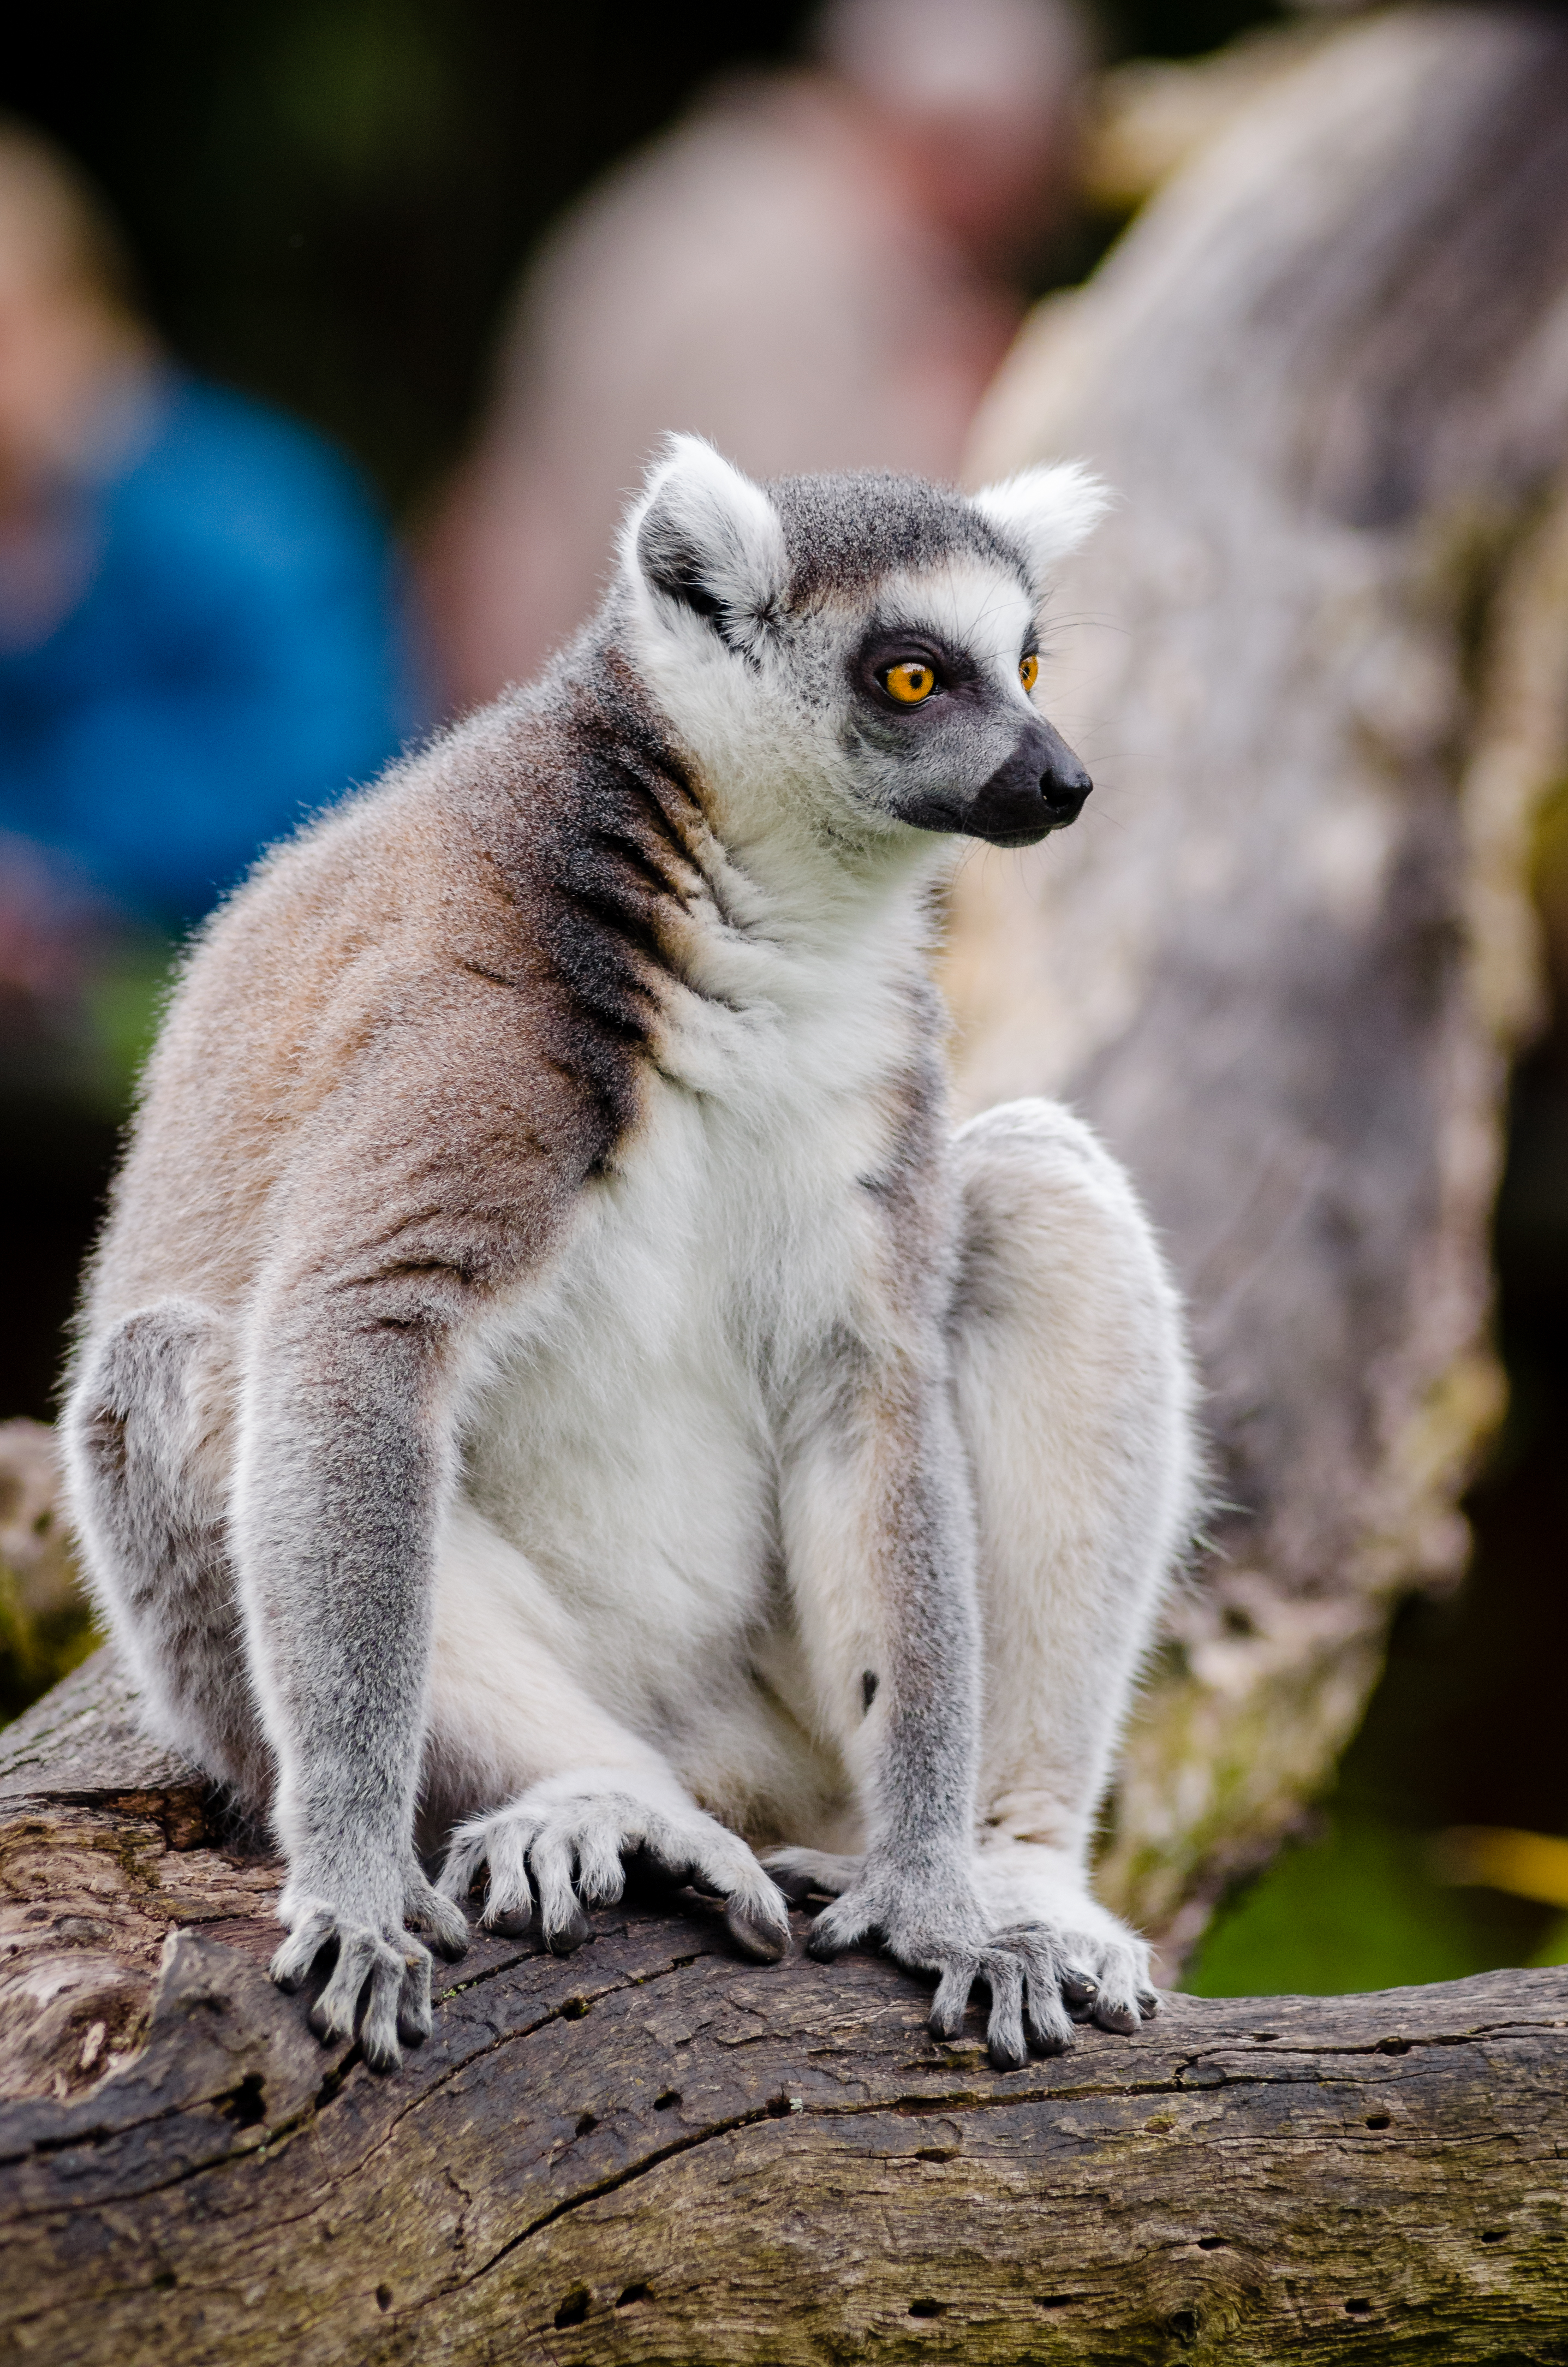
nature, animal, wildlife, zoo, mammal, fauna, primate, madagascar, vertebrate, lemur